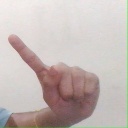
अक्षर: ए